Web API

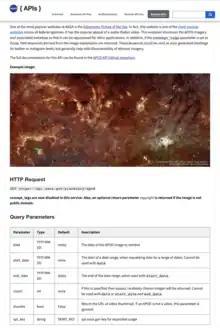
Screenshot of web API documentation written by NASA

A web API is an application programming interface (API) for either a web server or a web browser.